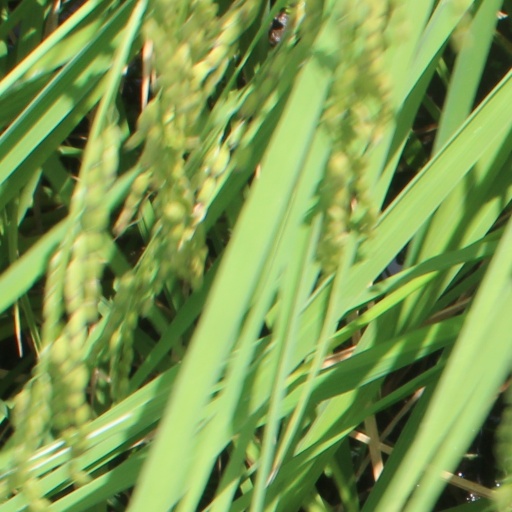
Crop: rice